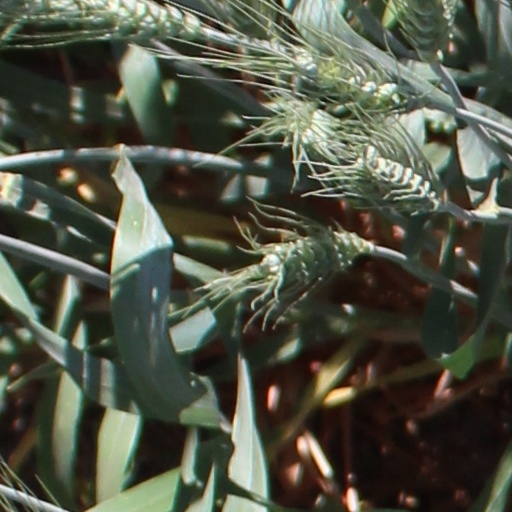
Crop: wheat